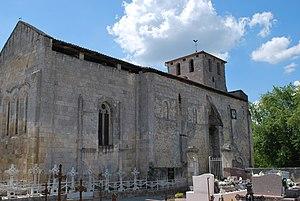
Fronsac église Saint-Martin Chapiteau choeur 1
L'église Saint-Martin est une église catholique située à Fronsac, en France.